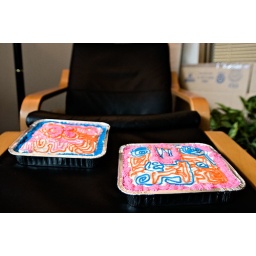
On the chair in Laura's office